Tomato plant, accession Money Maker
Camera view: horizontal (90 deg, fisheye); turntable rotation: 240 degrees
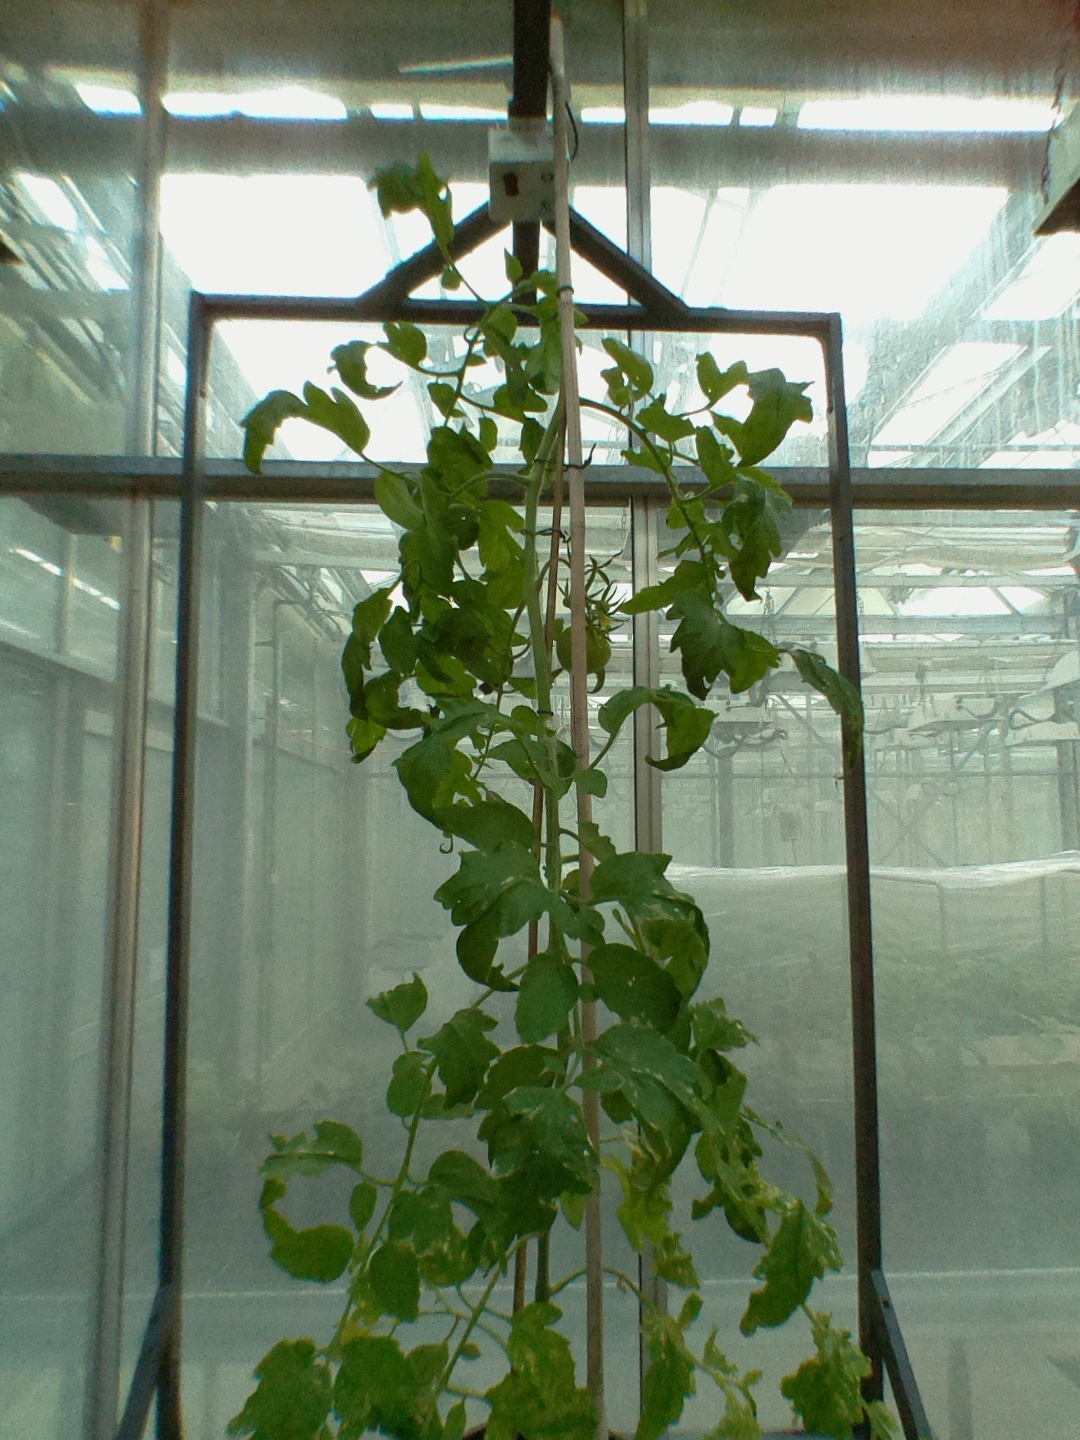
BBCH growth stage 75: 50%-60% of final fruit size